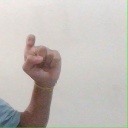
अक्षर: इ